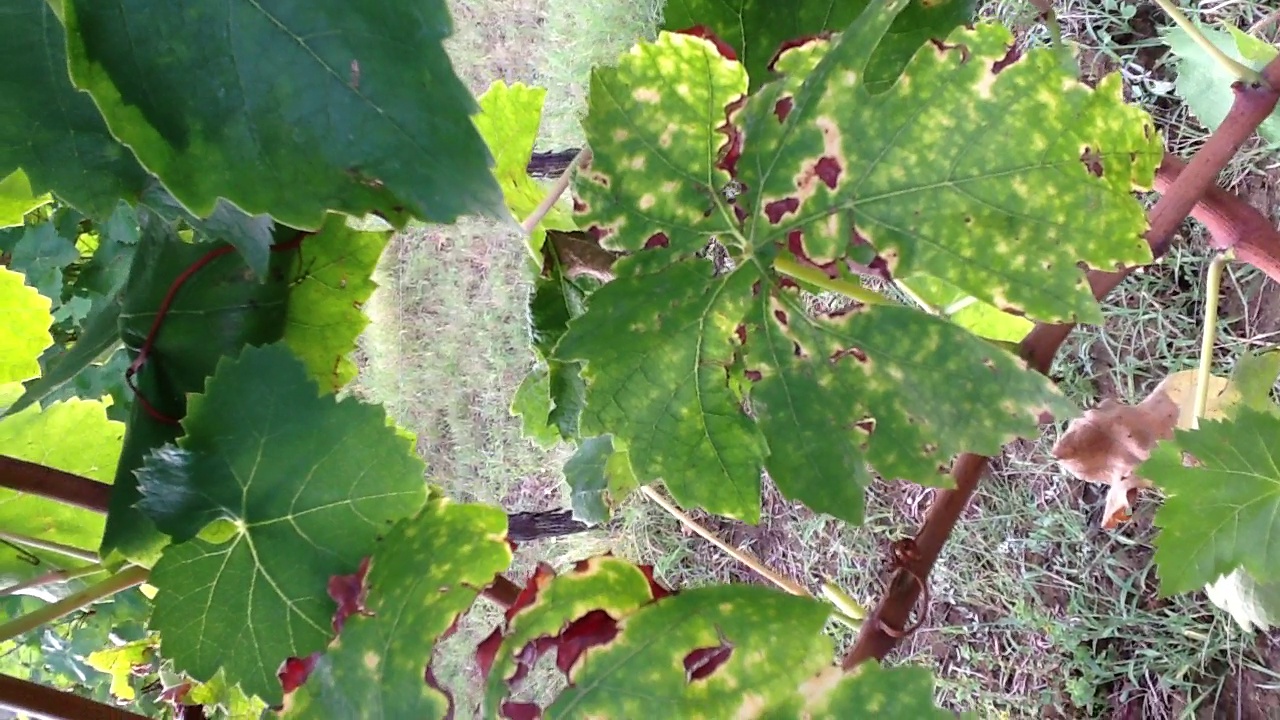
Label: esca